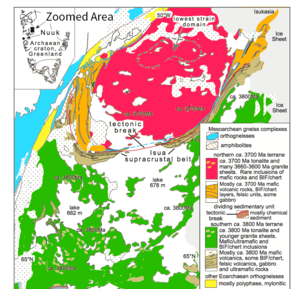
L'Hadéen est le premier éon de l'histoire de la Terre. Il commence avec la formation de la Terre il y a environ 4,6 milliards d'années pour se terminer autour de −4 Ga, et dure donc approximativement 600 millions d'années. L'Hadéen, division la plus ancienne des temps géologiques, forme avec l'Archéen et le Protérozoïque le Précambrien.